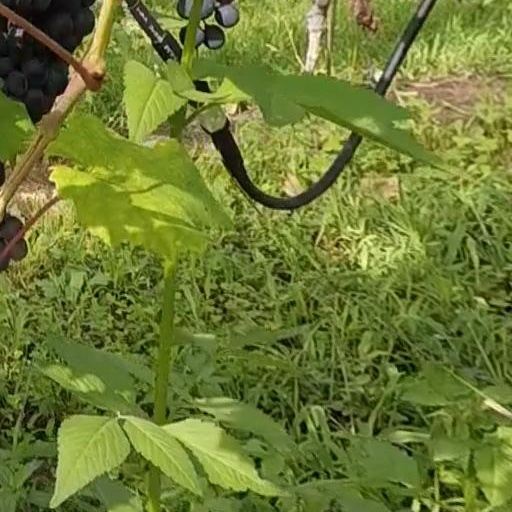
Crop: grape